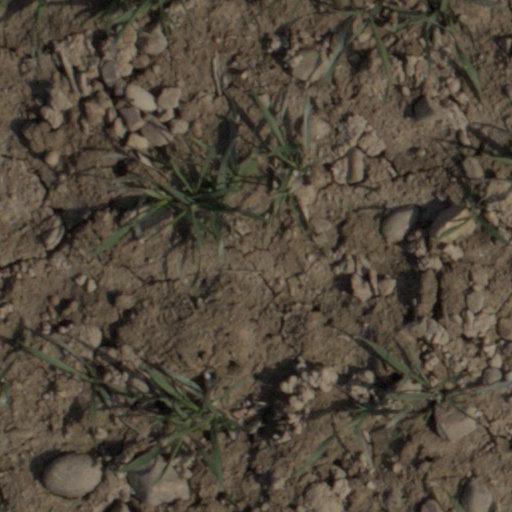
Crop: wheat